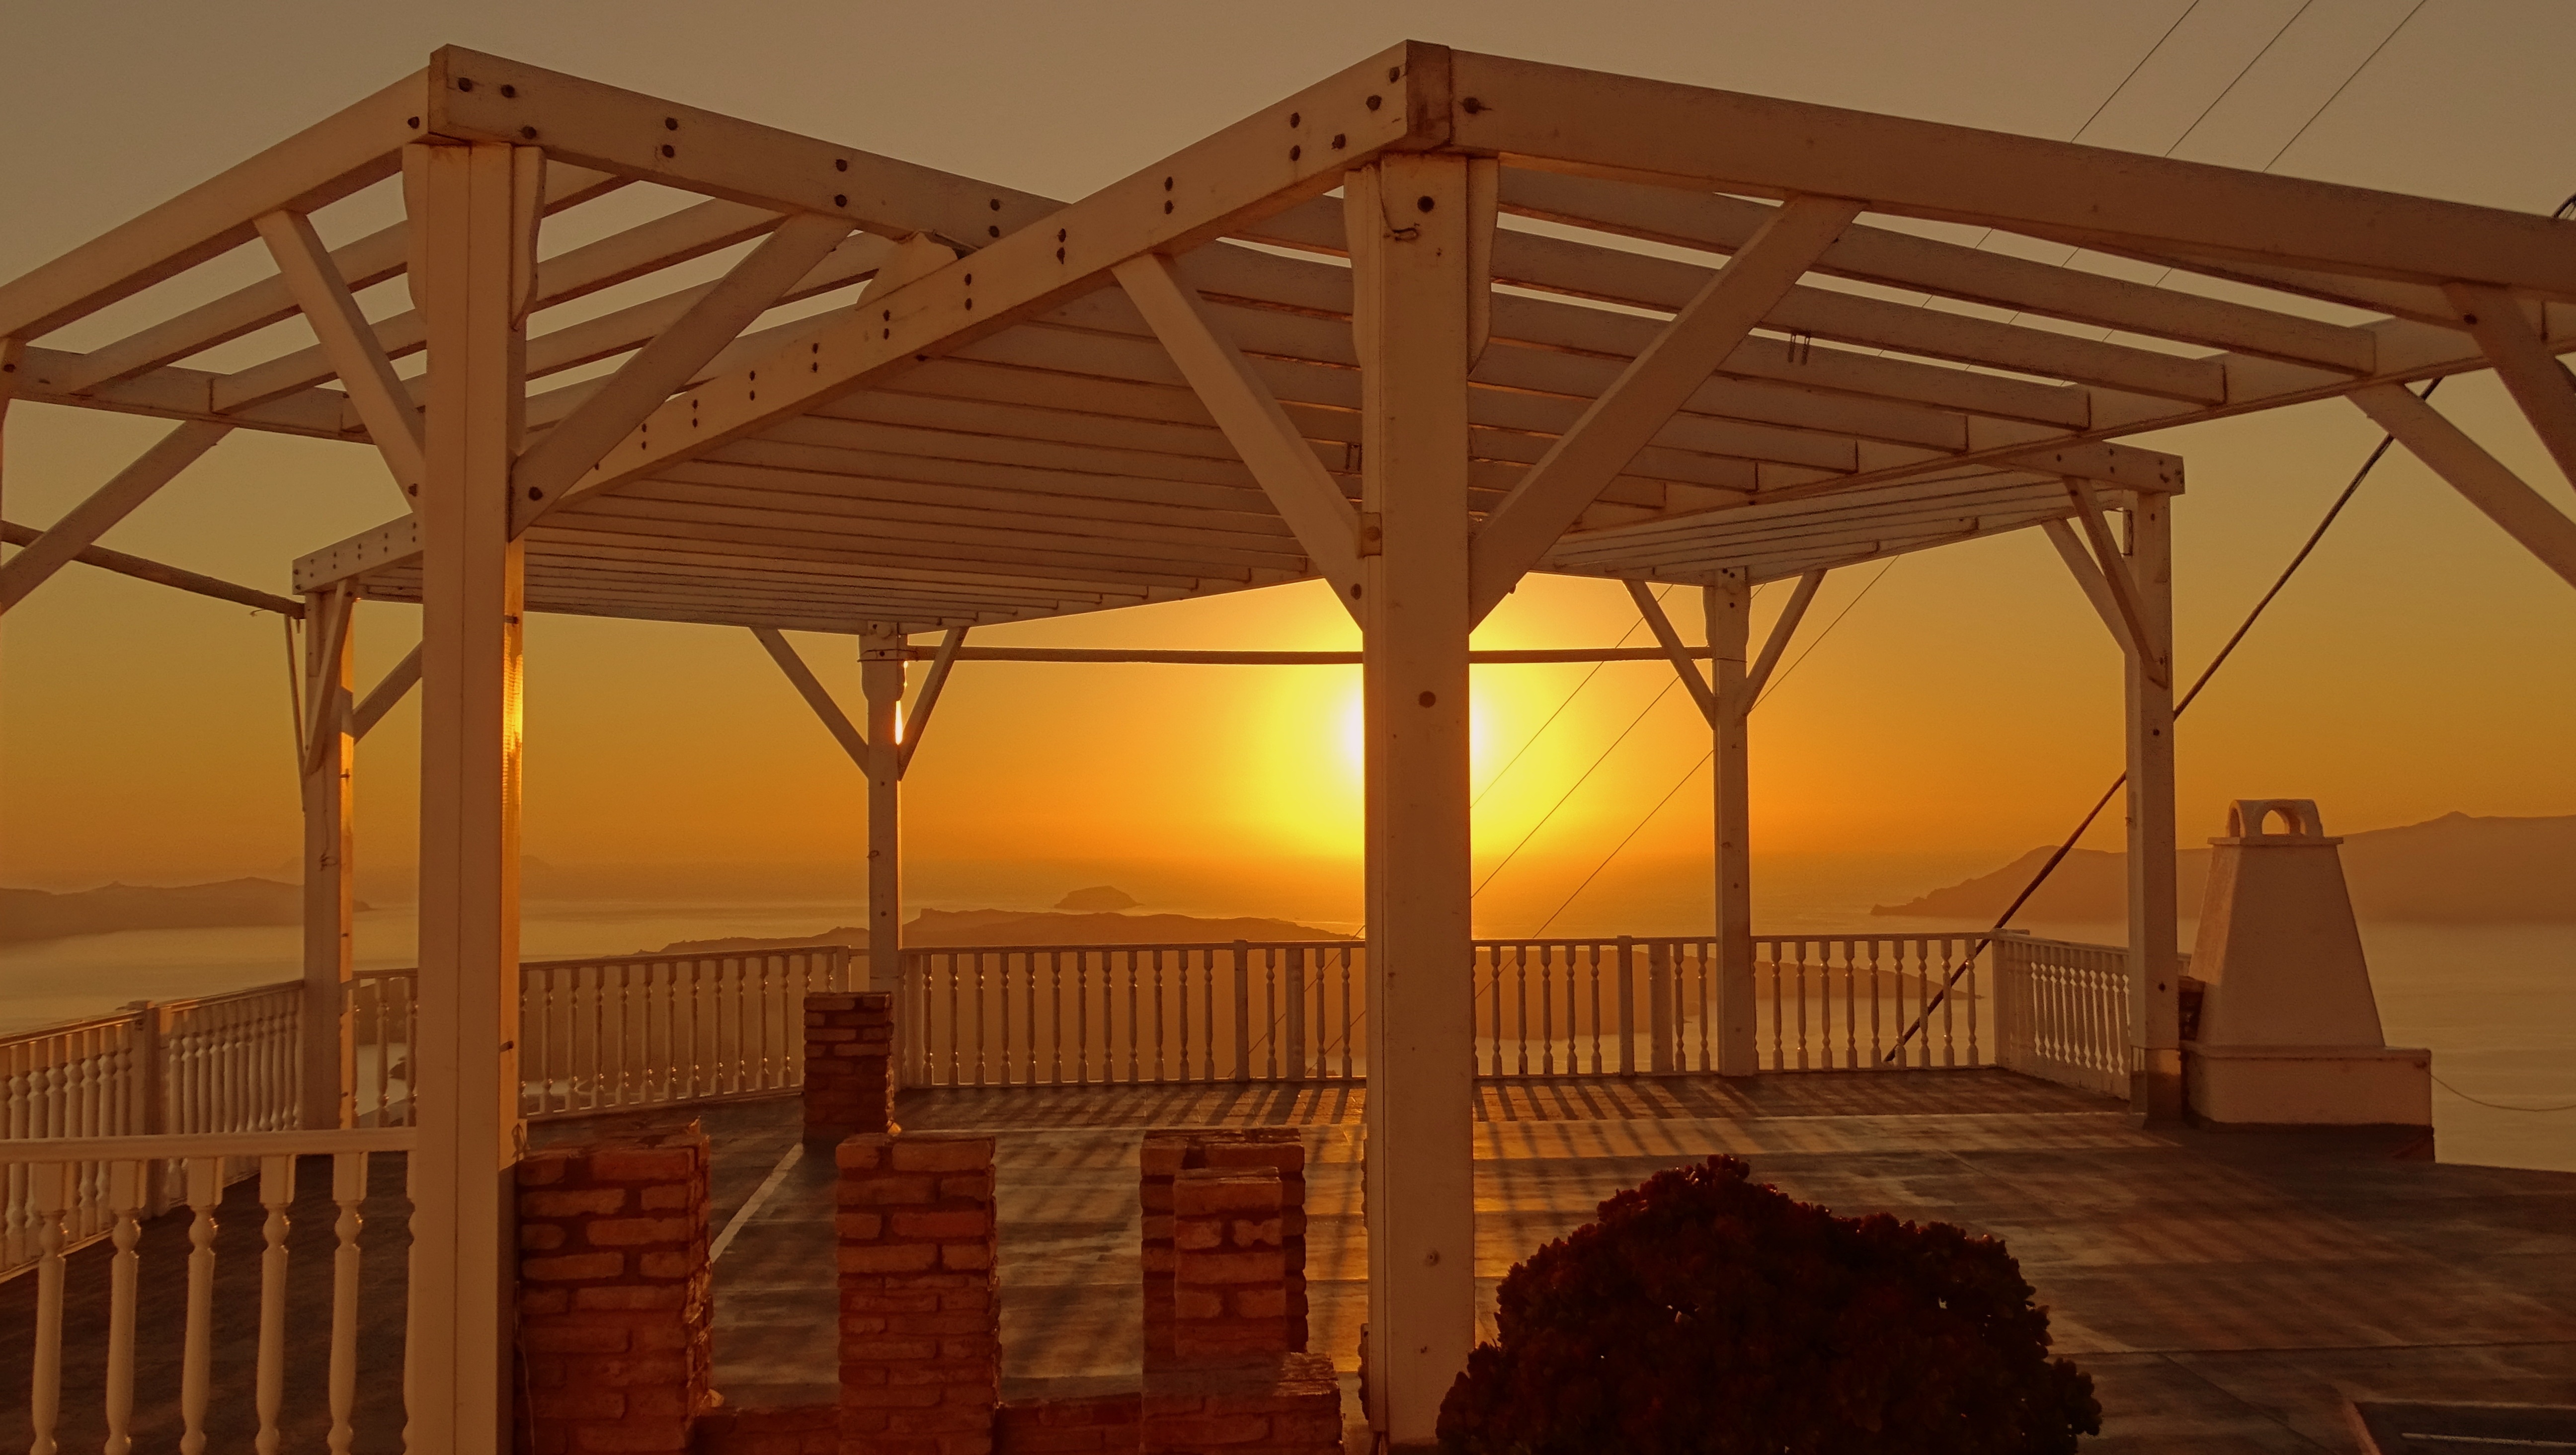
landscape, sea, architecture, wood, sunset, old, holiday, island, church, tourism, cruise, santorini, boats, outlook, greece, mood, pergola, outdoor structure